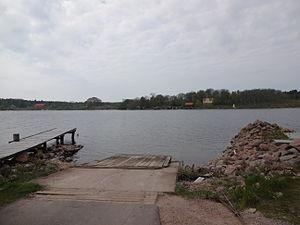
Brommö est une île de 13,26 km² sur le lac Vänern en Suède.